Portuguese Way

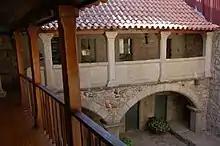
The "Hospital Velho" as seen from the inside.

The crossing of the Lima River is made over the Eiffel bridge (1878) in the Coastal way, and previously by barge. The bridge and the town of Viana do Castelo are signed by the sighting of the Monument-Temple of Santa Luzia (1904) over a hilltop. The Lantern tower of the sanctuary is where the pilgrim can see most of one's route in one of the most iconic views of Northern Portugal. Pilgrims were treated in the Old Hospital ("Hospital Velho") of Viana do Castelo, an ancient hostel for pilgrims from early 15th century.